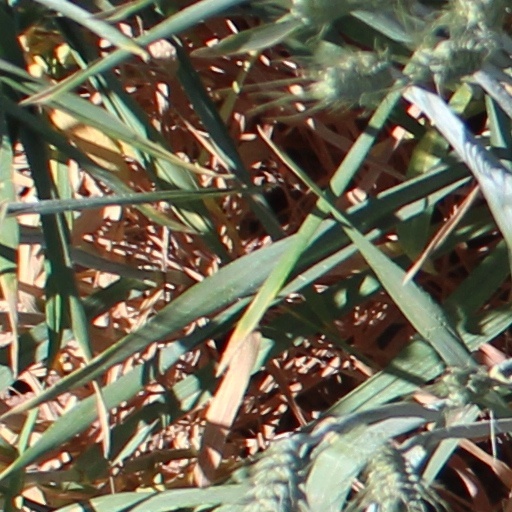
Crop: wheat